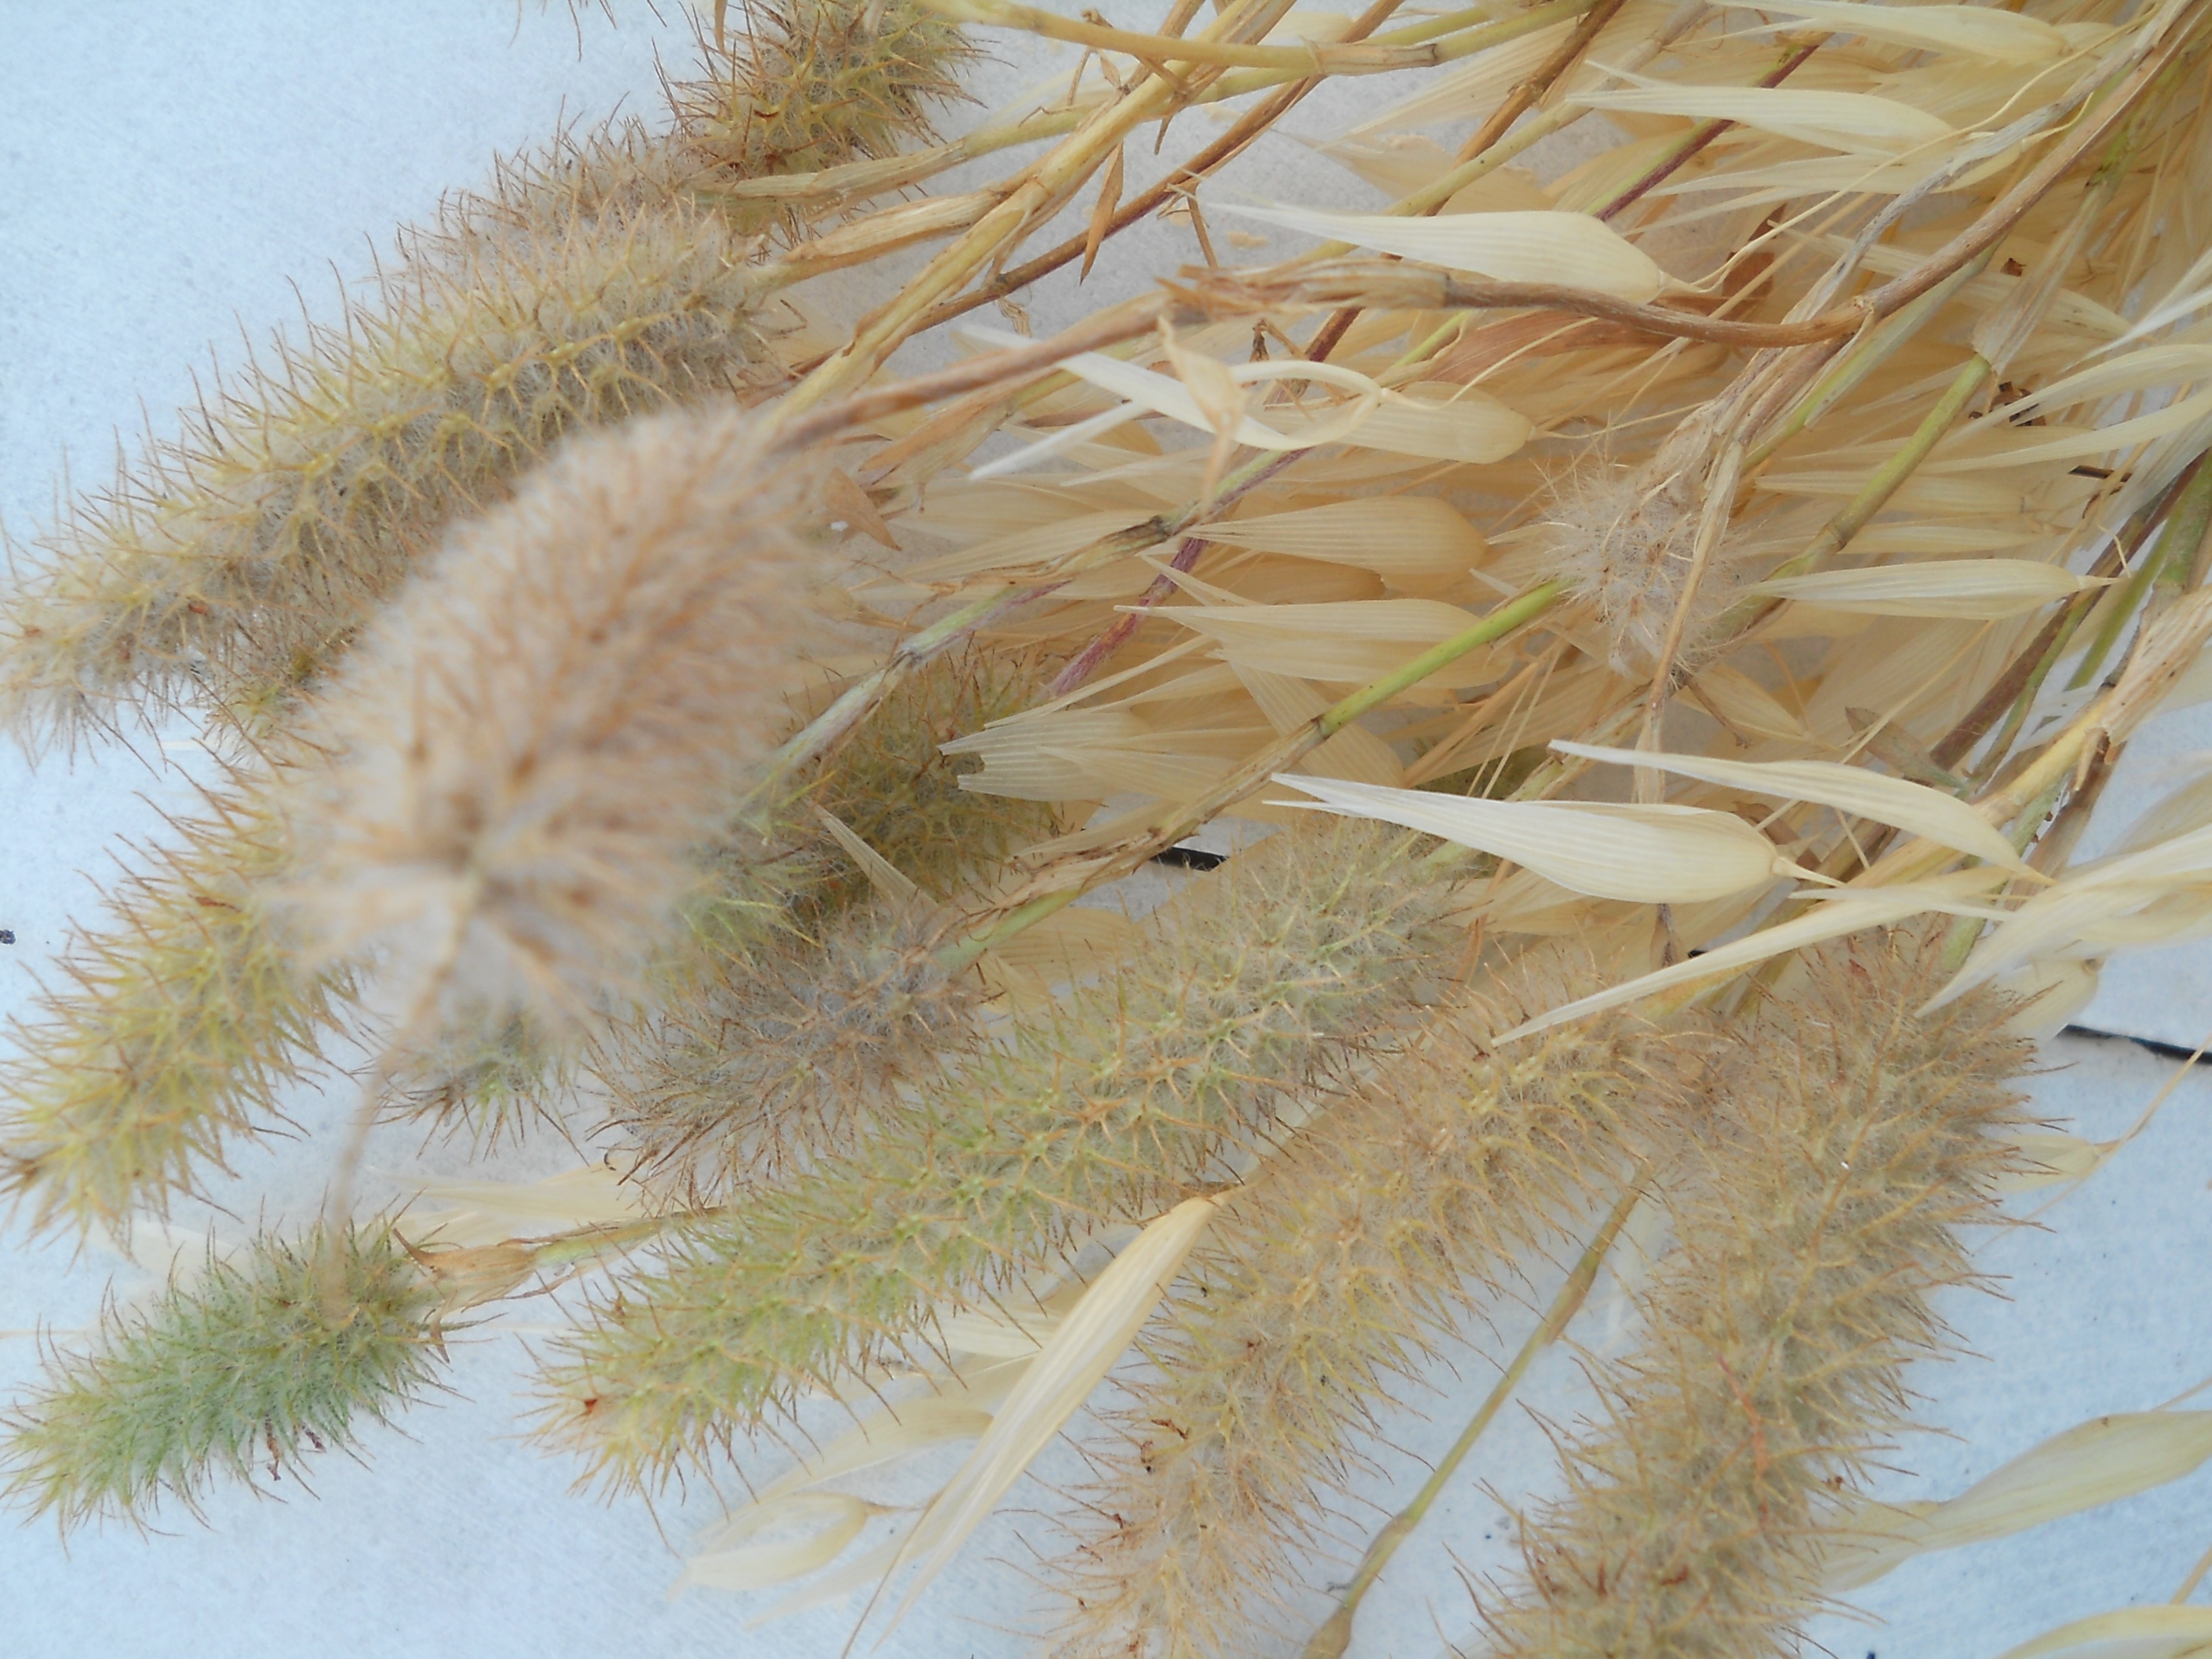
grass, branch, plant, wheat, food, produce, flowering plant, grass family, land plant